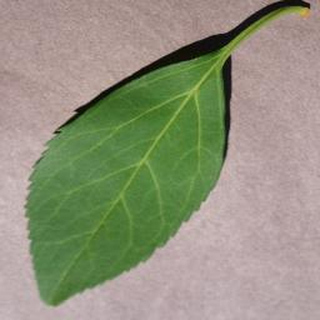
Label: healthy_cherry